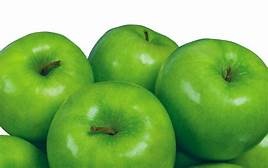
Label: apple